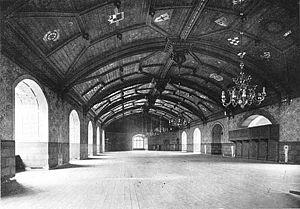
La Salle des Moscovites, avec ses imposantes dimensions, fut après son achèvement et pour une longue période, la plus grande salle d'Allemagne. Située au-dessus de l'Église du Château, elle faisait partie du Château de Königsberg.